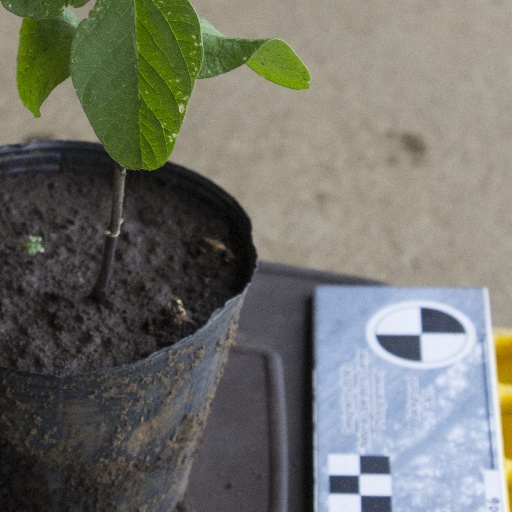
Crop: soybean